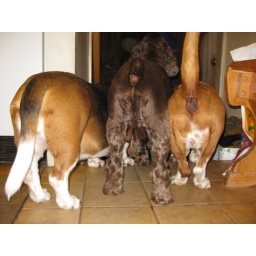
dog bums waiting by the door